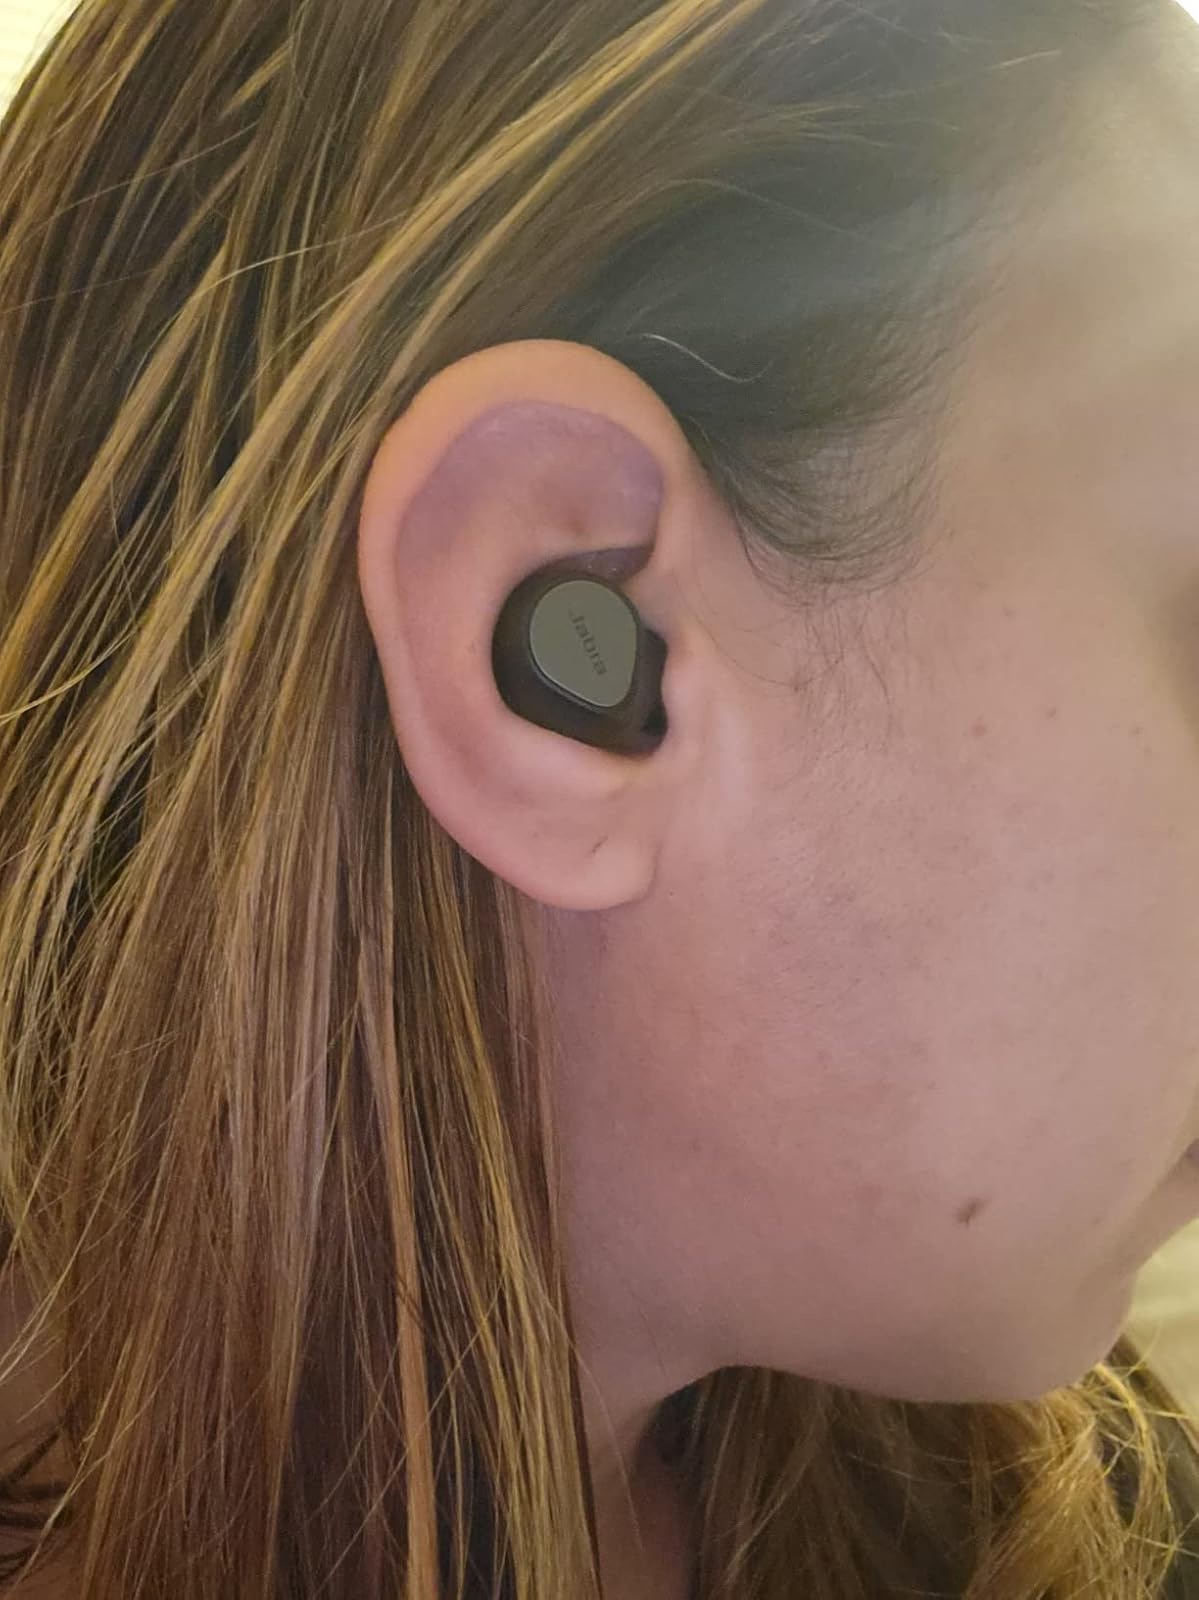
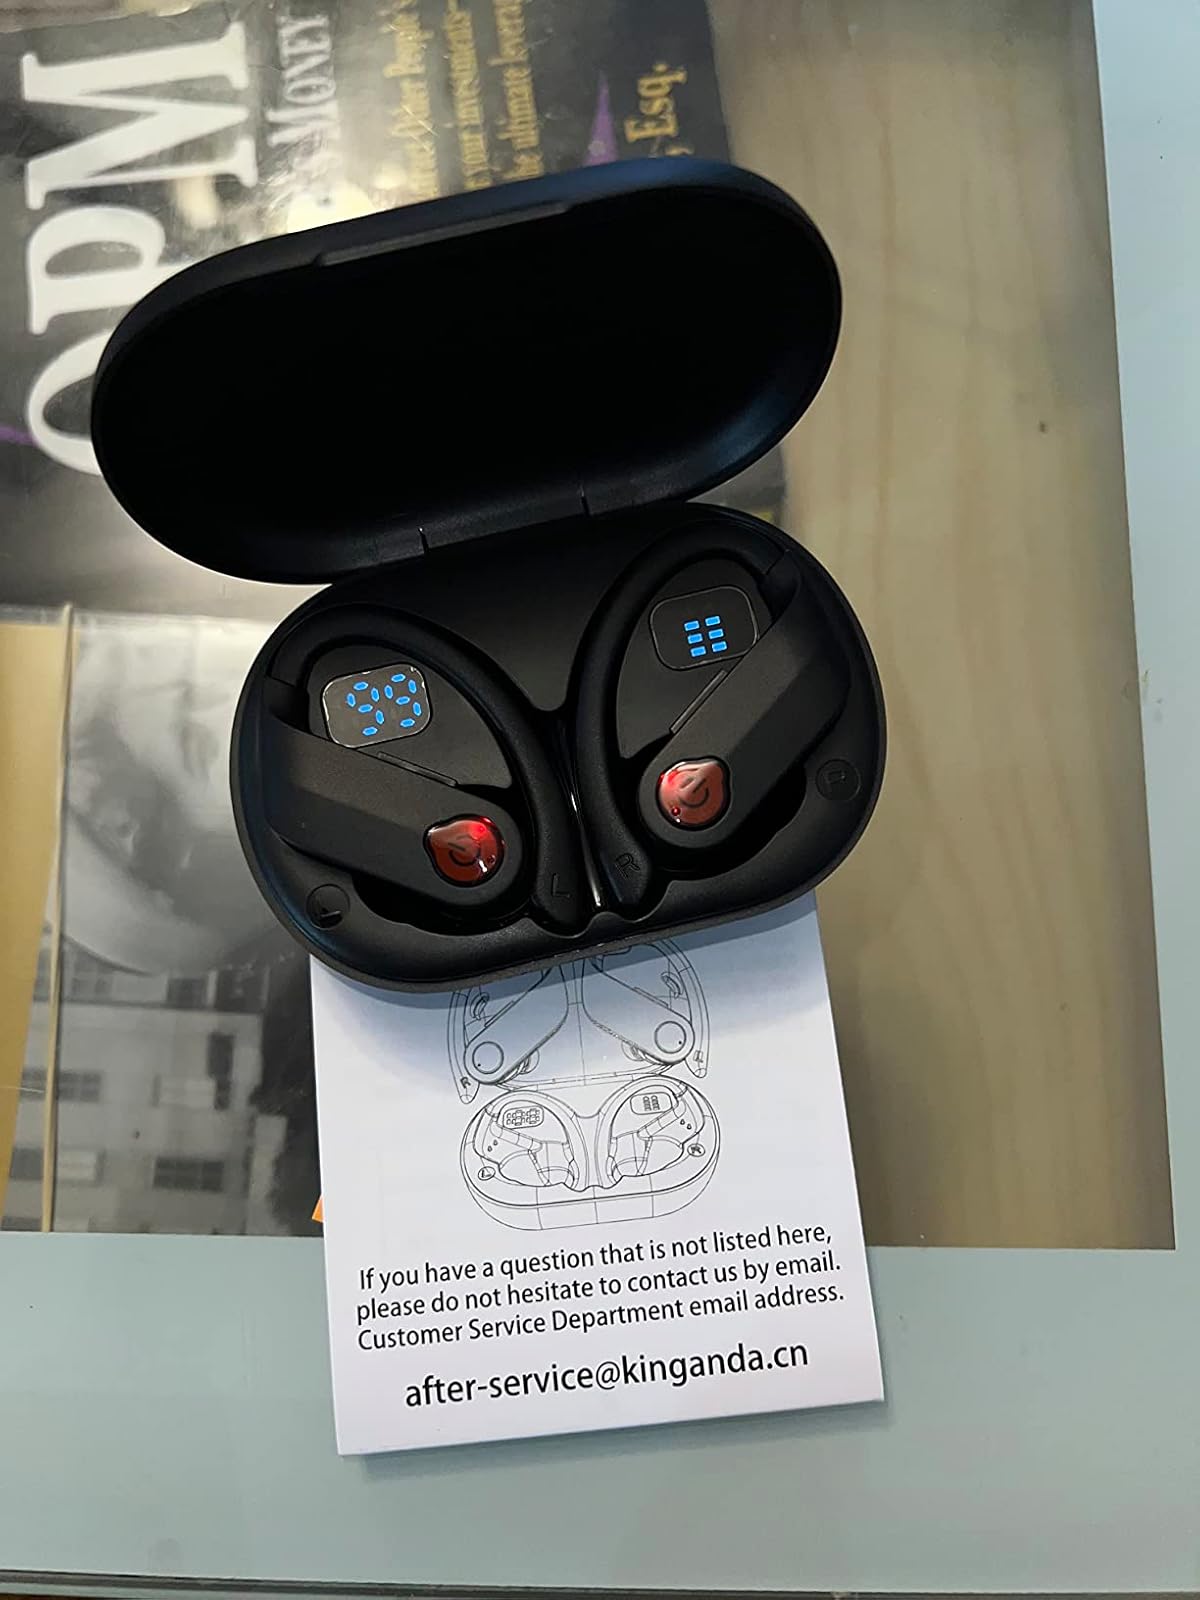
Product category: earbuds
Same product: no